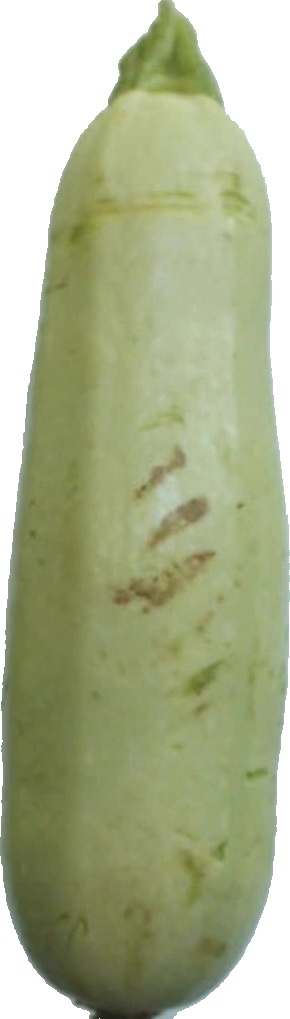
Label: zucchini_1